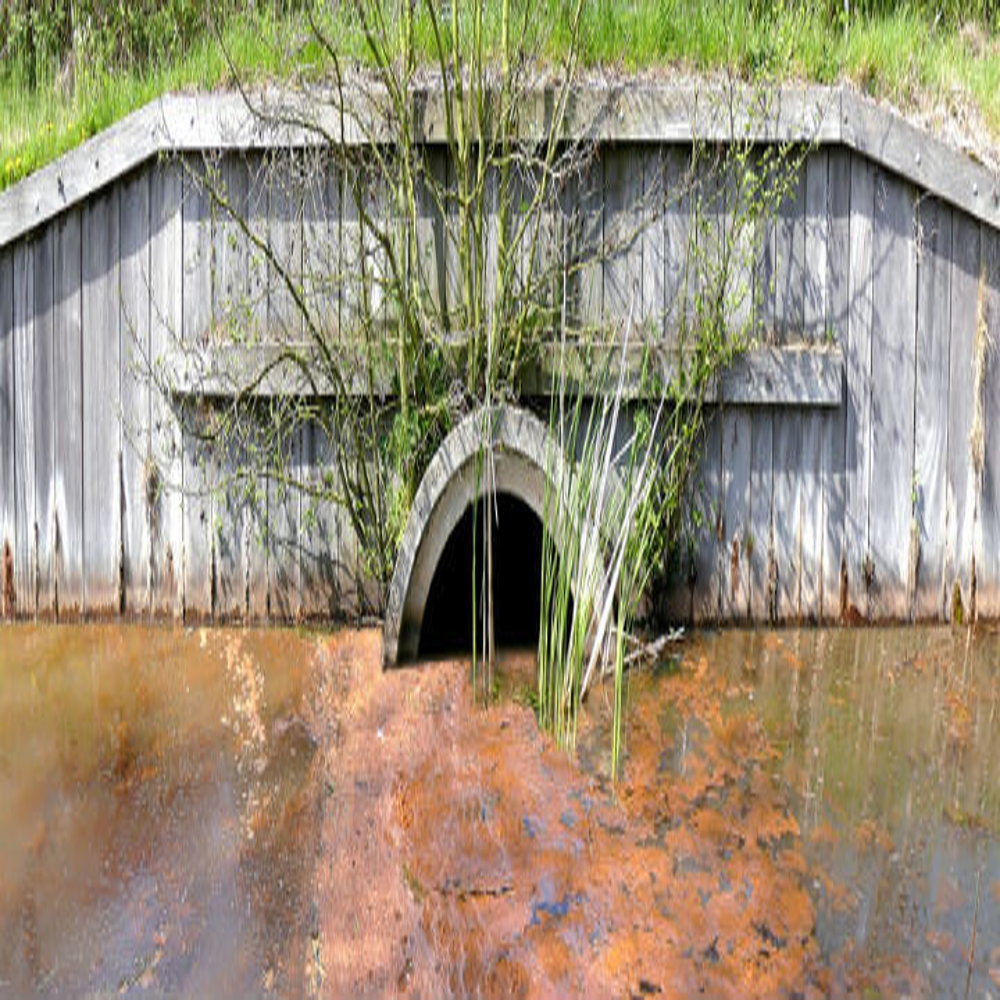
Body of water present: yes
Land polluted: no
Water polluted: yes
Pollution percentage: 100%